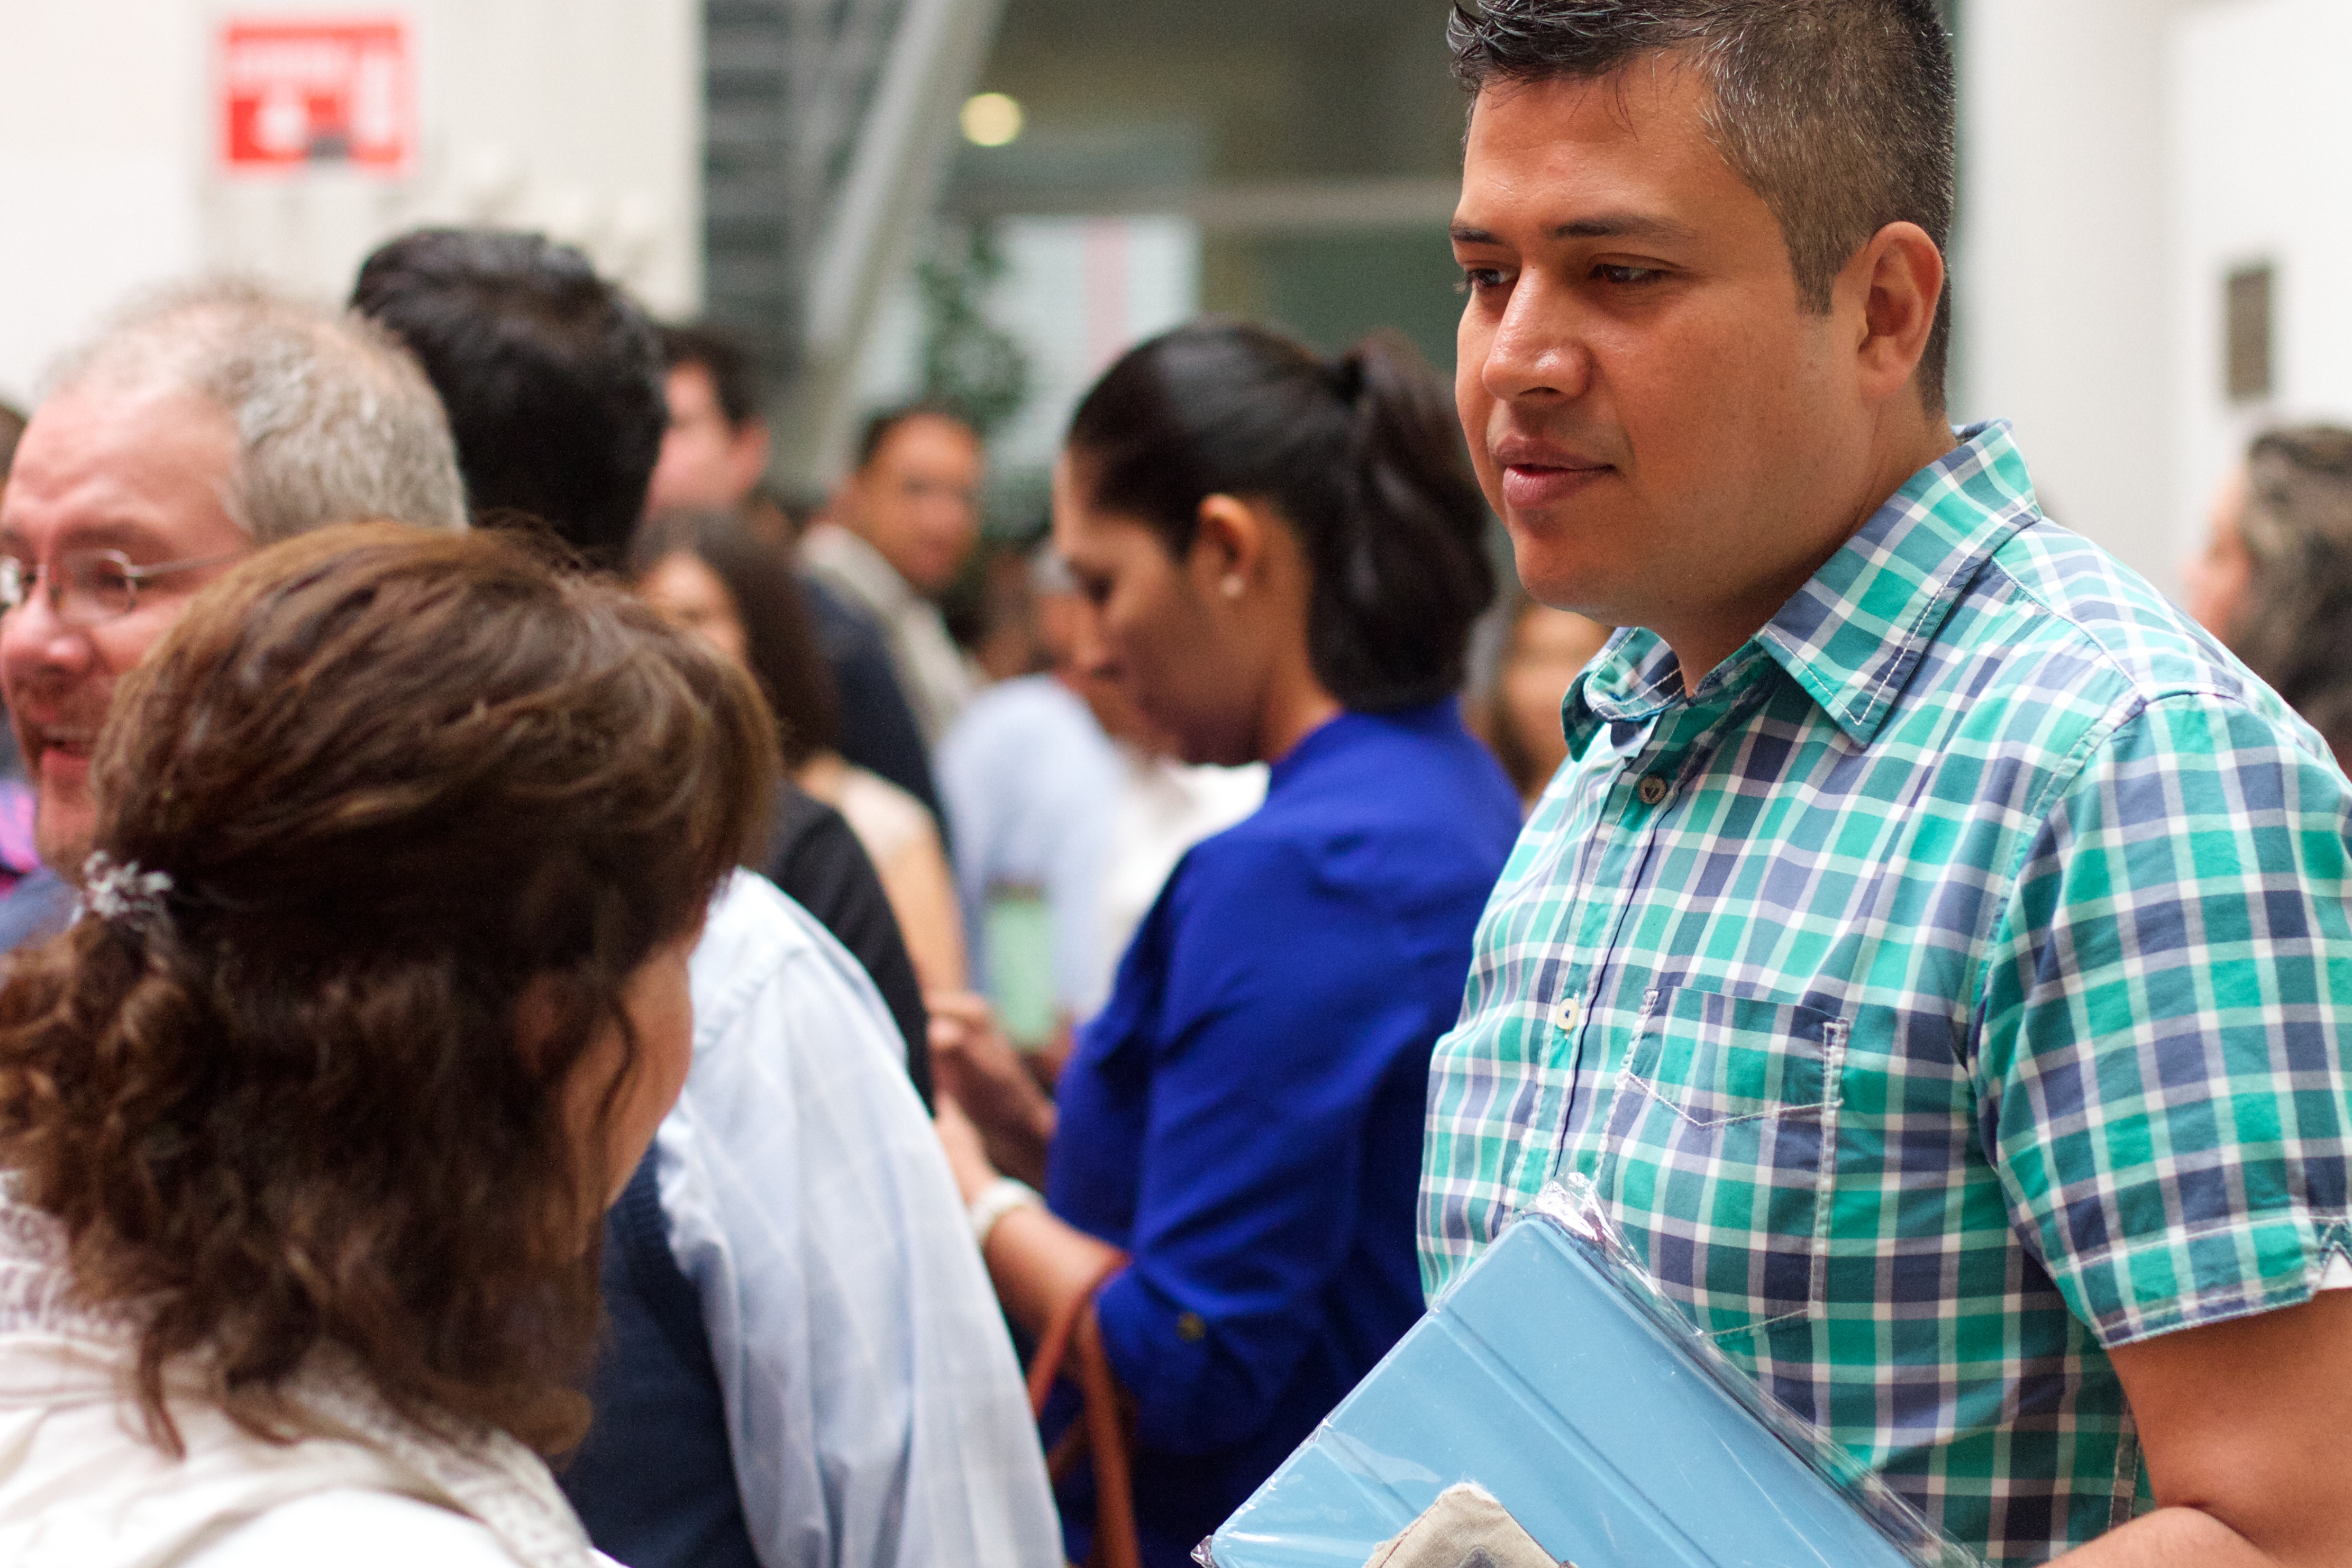
person, people, community, conversation, education, udgagora, interaction